Licence to Kill

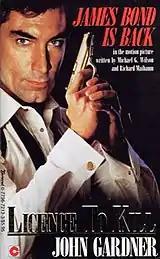
A book cover showing a man holding a pistol. He is wearing a white dress shirt with untied bow tie. The words "JAMES BOND IS BACK" are in the top right hand corner. In the bottom right hand corner are the words "LICENCE TO KILL JOHN GARDNER".

The scene where Sanchez's plane is hijacked was filmed on location in Florida, with stuntman Jake Lombard jumping from a helicopter to a plane and Dalton himself tying Sanchez's plane with a cable. The plane towed by the helicopter was a life-sized model created by special effects supervisor John Richardson. After filming wide shots of David Hedison and Dalton parachuting, closer shots were made near the church location. During one of the takes, a malfunction of the harness equipment caused Hedison to fall on the pavement. The injury made him limp for the remainder of filming. The aquatic battle between Bond and the henchmen required two separate units, a surface one led by Arthur Wooster which used Dalton himself, and an underwater one which involved experienced divers. The barefoot waterskiing was done by world champion Dave Reinhart, with some close-ups using Dalton on a special rig. Milton Krest's death used a prosthetic head which was created by John Richardson's team based on a mould of Anthony Zerbe's face. The result was so gruesome that it was shortened and toned down to avoid censorship problems.